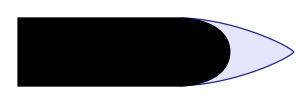
Ce lexique des armes à feu recense les termes et expressions techniques propres aux armes à feu. Il aborde également des notions historique ainsi que les évolutions liées aux progrès techniques.